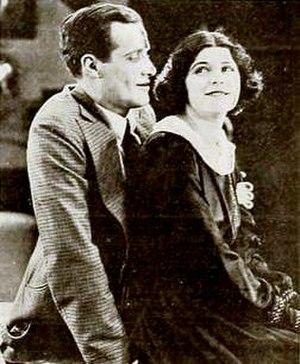
Arthur Ashley né à New York le 6 octobre 1886, et mort Long Island le 28 décembre 1970, est un acteur et réalisateur américain de l'époque du cinéma muet.